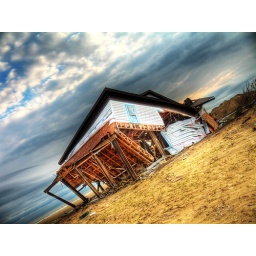
A beach house on the Bolivar Peninsula near Galveston, TX destroyed by Hurricane Ike in 2008.